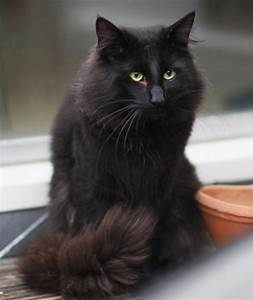
Label: cat